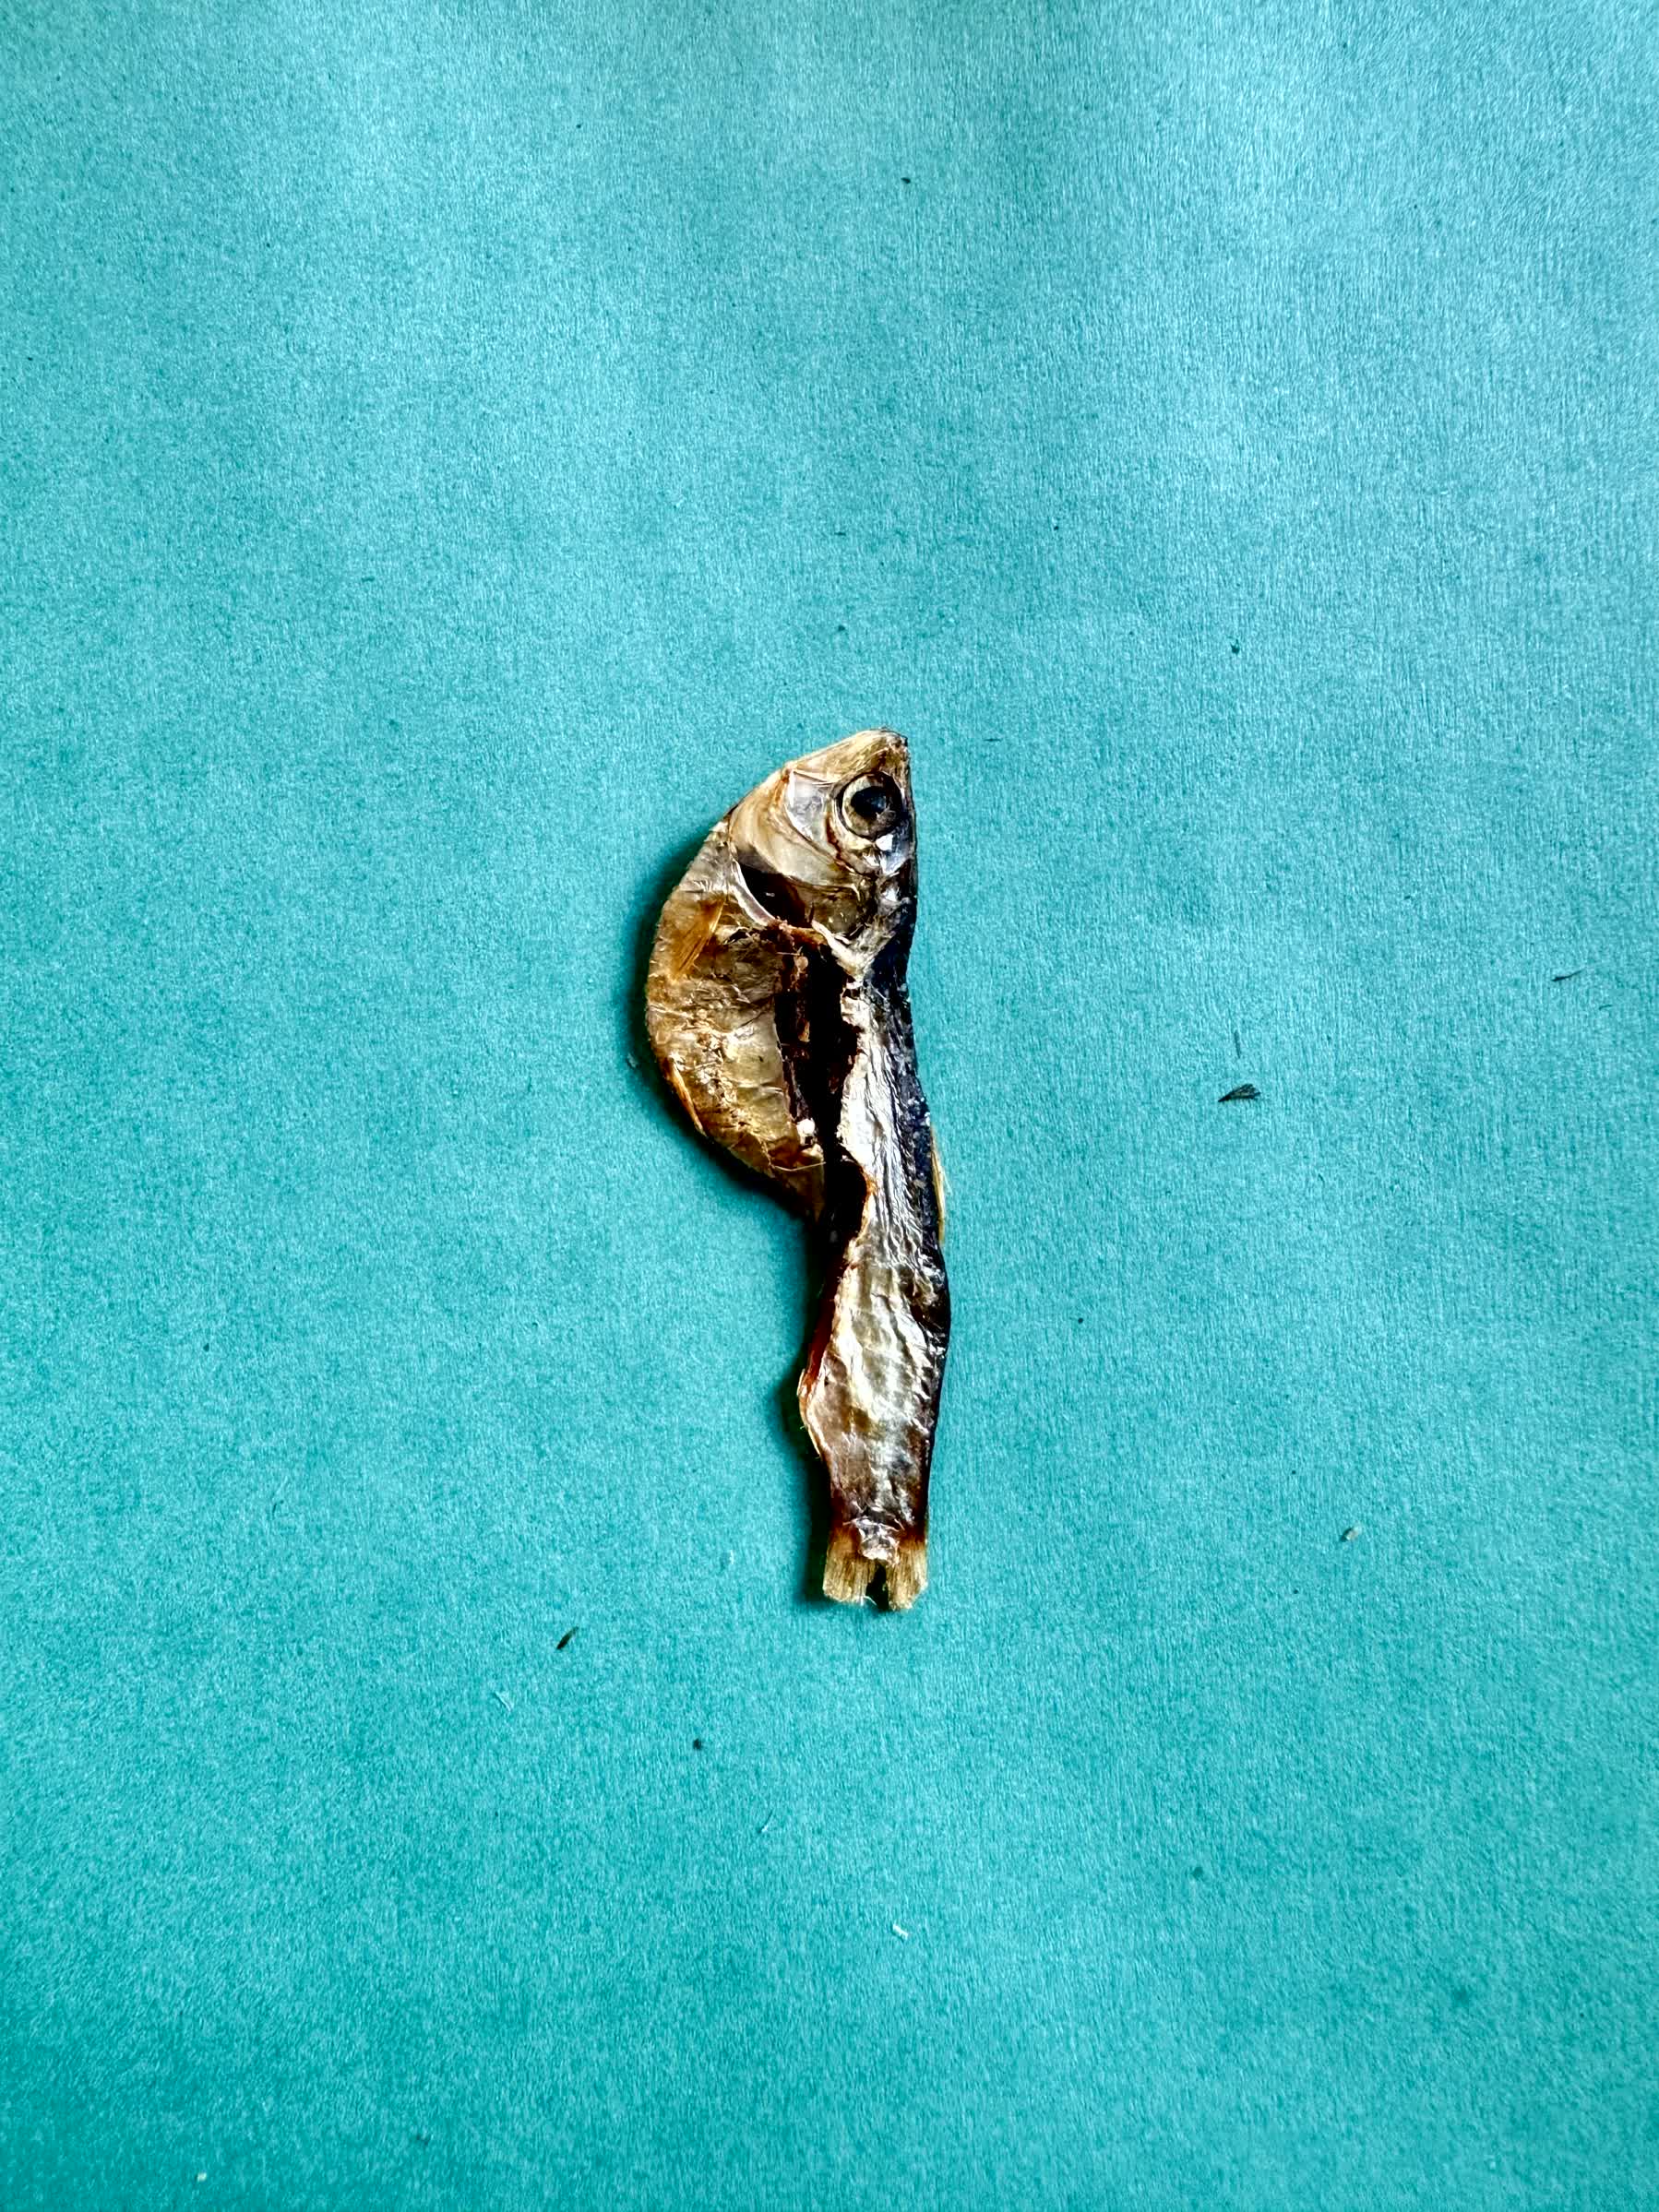
Species: Chapila